Battle of Alsasua

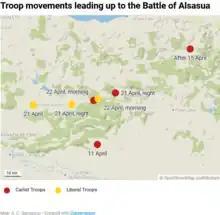
Troop movements under Quesada and Zumalacárregui leading up to the Battle of Alsasua

This battle was one of the first in the First Carlist War, a succession war between Infante Carlos of Spain and his niece Isabella II of Spain. The Carlists were insurrectionary reactionary traditionalists that had only managed to secure support in the Basque region, Navarre, and areas of East Spain and had minimal international support. The Isabelinos, on the other hand, managed to prevent the majority of the kingdom for joining the insurrectionists, had access to many more men and resources than the Carlists, and controlled the central government. However, they had implemented various liberal, secular reforms that were highly unpopular amidst an economic crisis and so the Carlists had popular support in the majority of regions where the war was fought. In light of these factors, the Carlists decided on a strategy of guerrilla warfare: raiding supply convoys, engaging in ambushes or using their superior knowledge of terrain to defeat Liberals when possible. It is in this context that the Battle of Alsasua was fought.